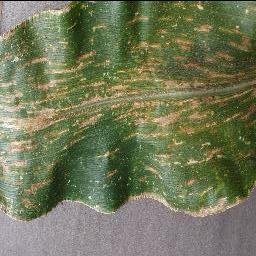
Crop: corn
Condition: (maize)_cercospora_spot_gray_spot